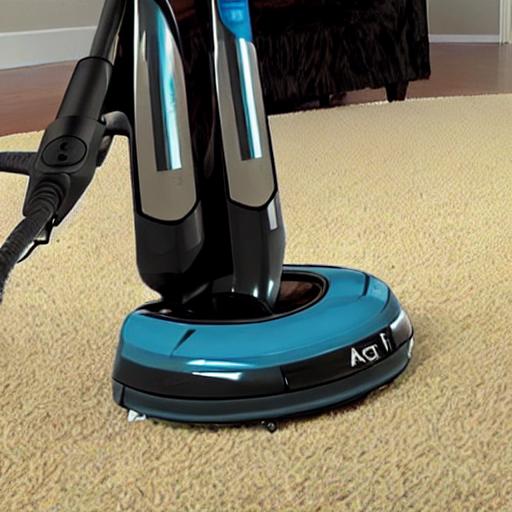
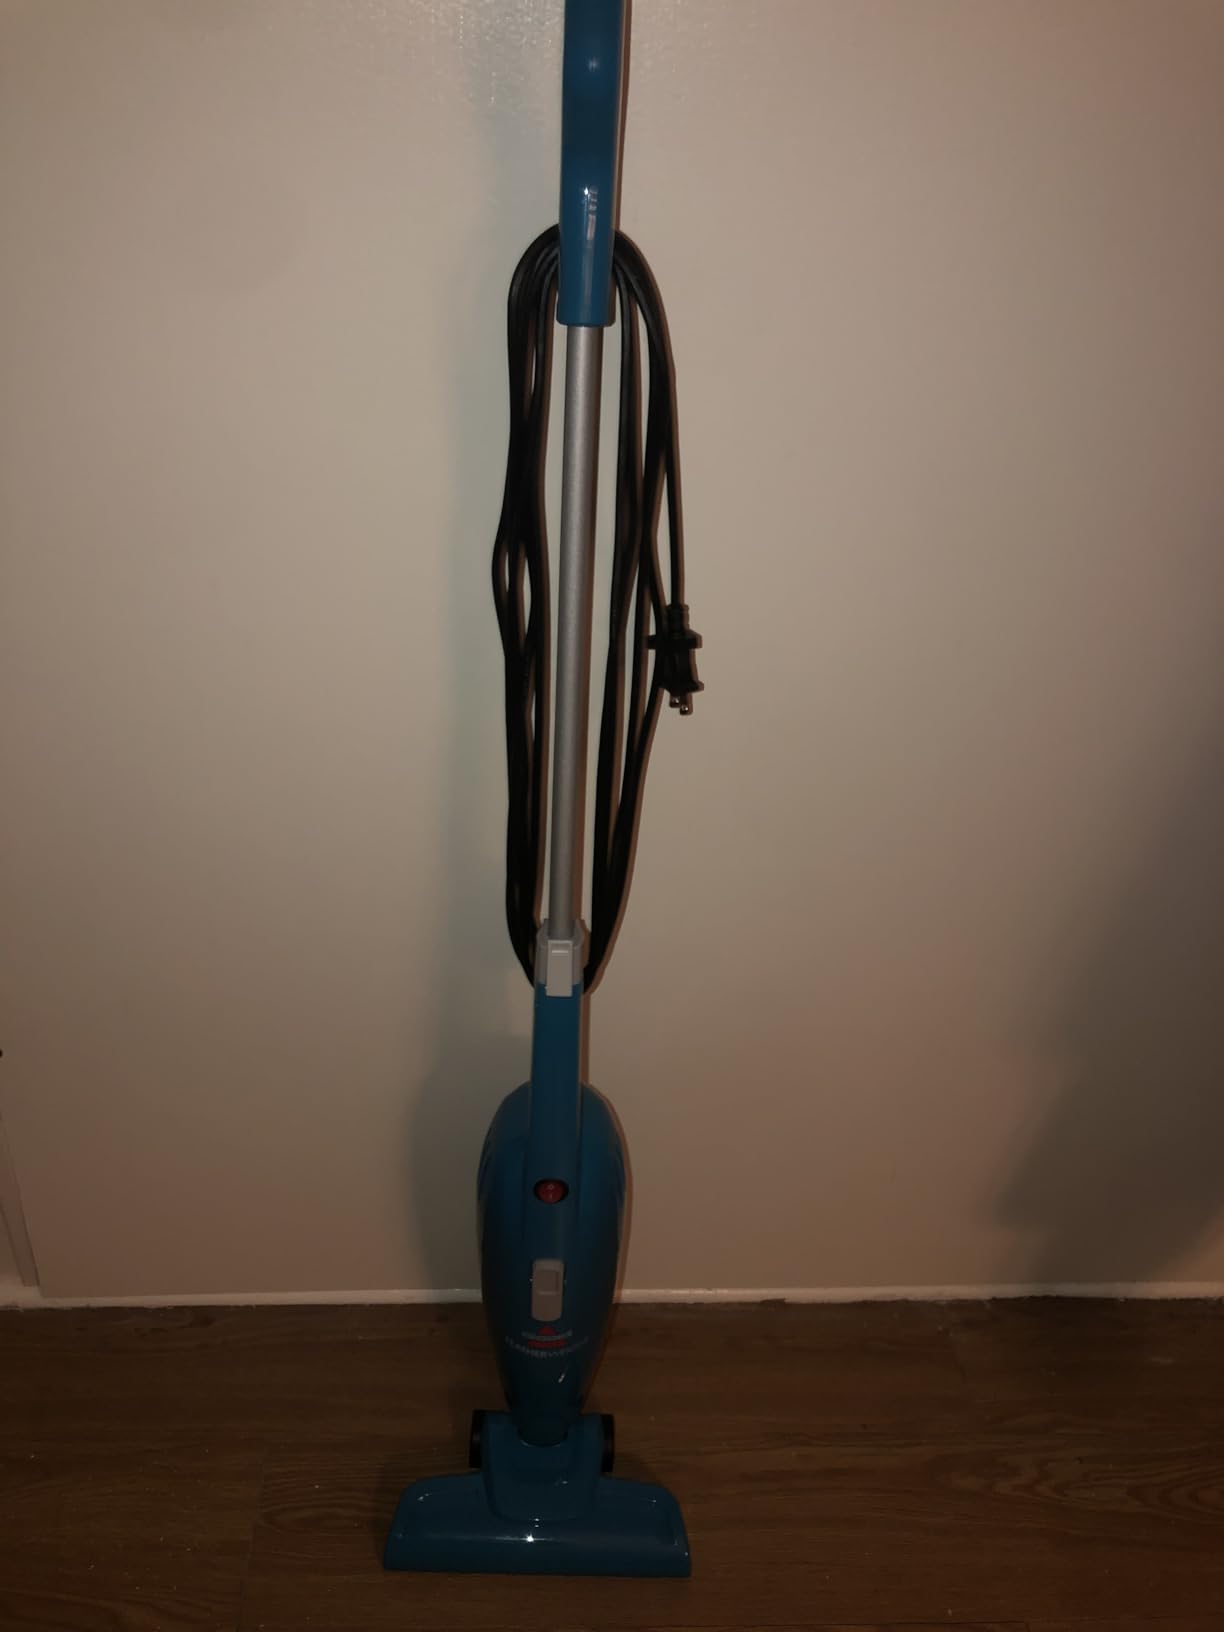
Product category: items_vacuum
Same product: no